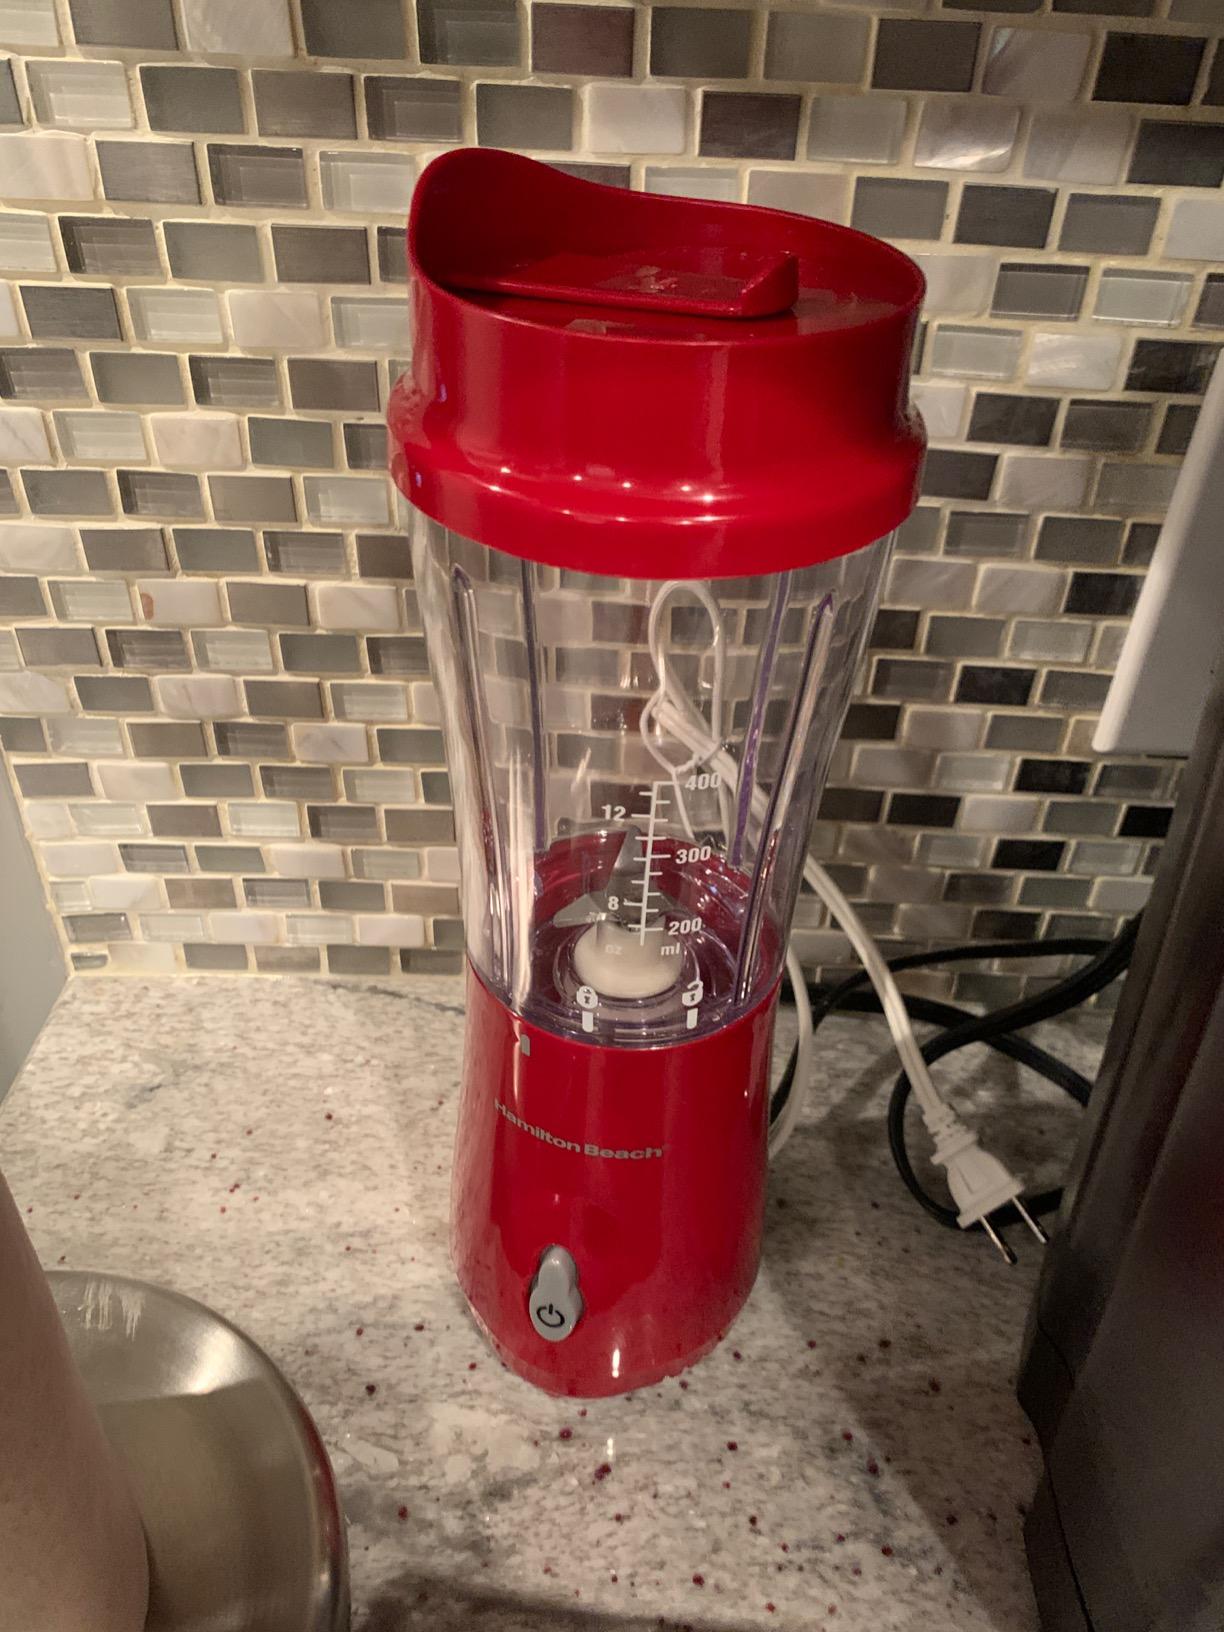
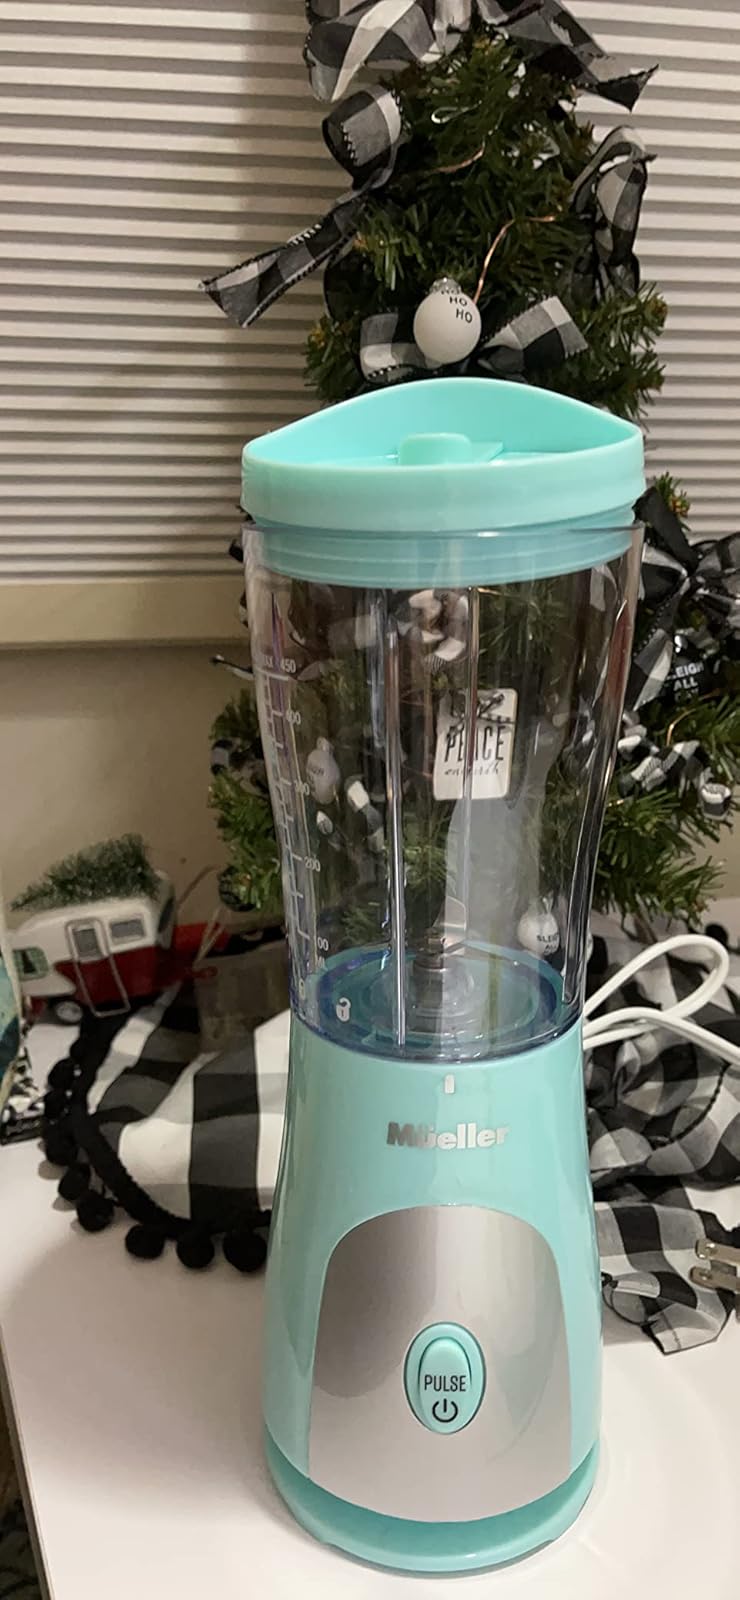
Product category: items_blender
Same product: no